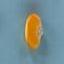
Maize quality: Good